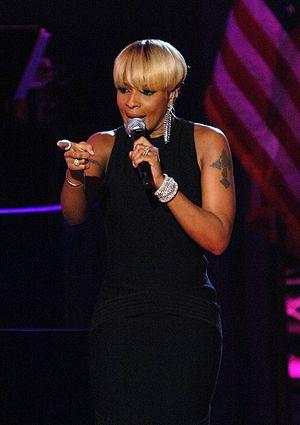
One est une chanson d'amour pop rock alternatif du groupe de rock irlandais U2, publiée le 6 mars 1992. Troisième des cinq singles extraits de leur septième album Achtung Baby paru en 1991, ce morceau donne lieu a plusieurs interprétations concernant le sens des paroles. La première raconte la séparation entre un homme et une femme car ils se font du mal. La seconde relate une conversation tendue entre un père et son fils gay séropositif. Enfin la dernière interprétation, touche à la relation de Bono et son père ou même de la réunification des deux Allemagne. N°1 en Irlande et au Canada à sa sortie, One est devenu avec le temps un classique du répertoire de U2. Il a été acclamé par la presse mondiale et est cité dans des sondages comme l'une des plus grandes chansons de tous les temps. De nombreux artistes comme Johnny Cash, R.E.M., Joe Cocker ou Mary J. Blige l'ont reprise. U2 l'interprète dans toutes ses tournées depuis le Zoo TV Tour en 1992.